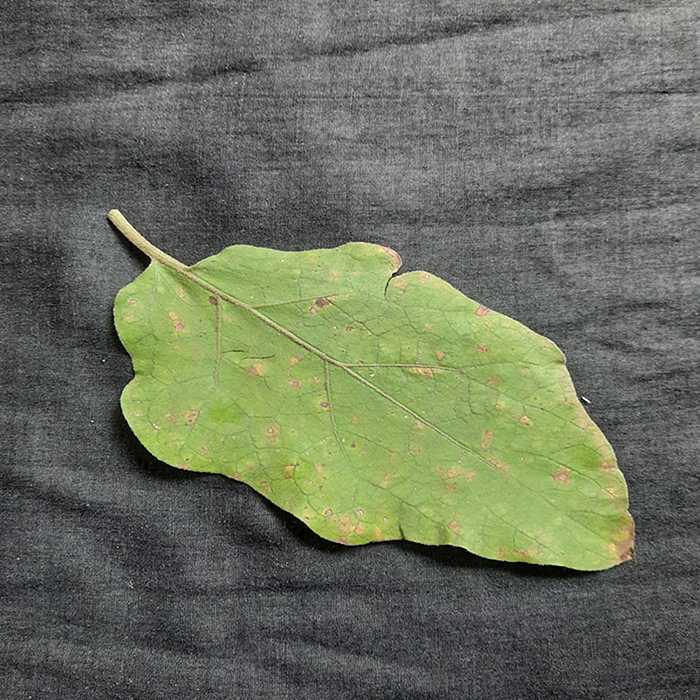
Plant: Eggplant
Label: Eggplant Cercopora leaf spot